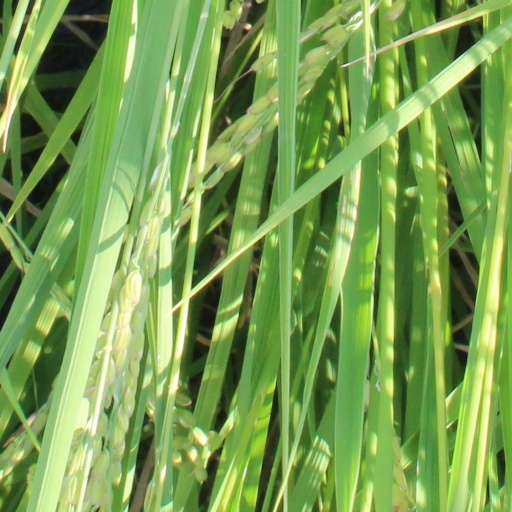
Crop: rice